Theories of imperialism

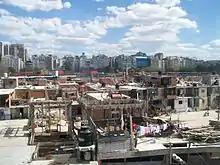
Development in colonized or peripheral economies is often contradictory, as shown by this slum in Buenos Aires near the central business district.

Topics in recent studies of imperialism include the role of debt in imperialism, reappraisals of earlier theorists, the introduction of political ecology to the study of imperial borders, and the synthesis of imperialism and ecological studies into the theory of ecologically unequal exchange.